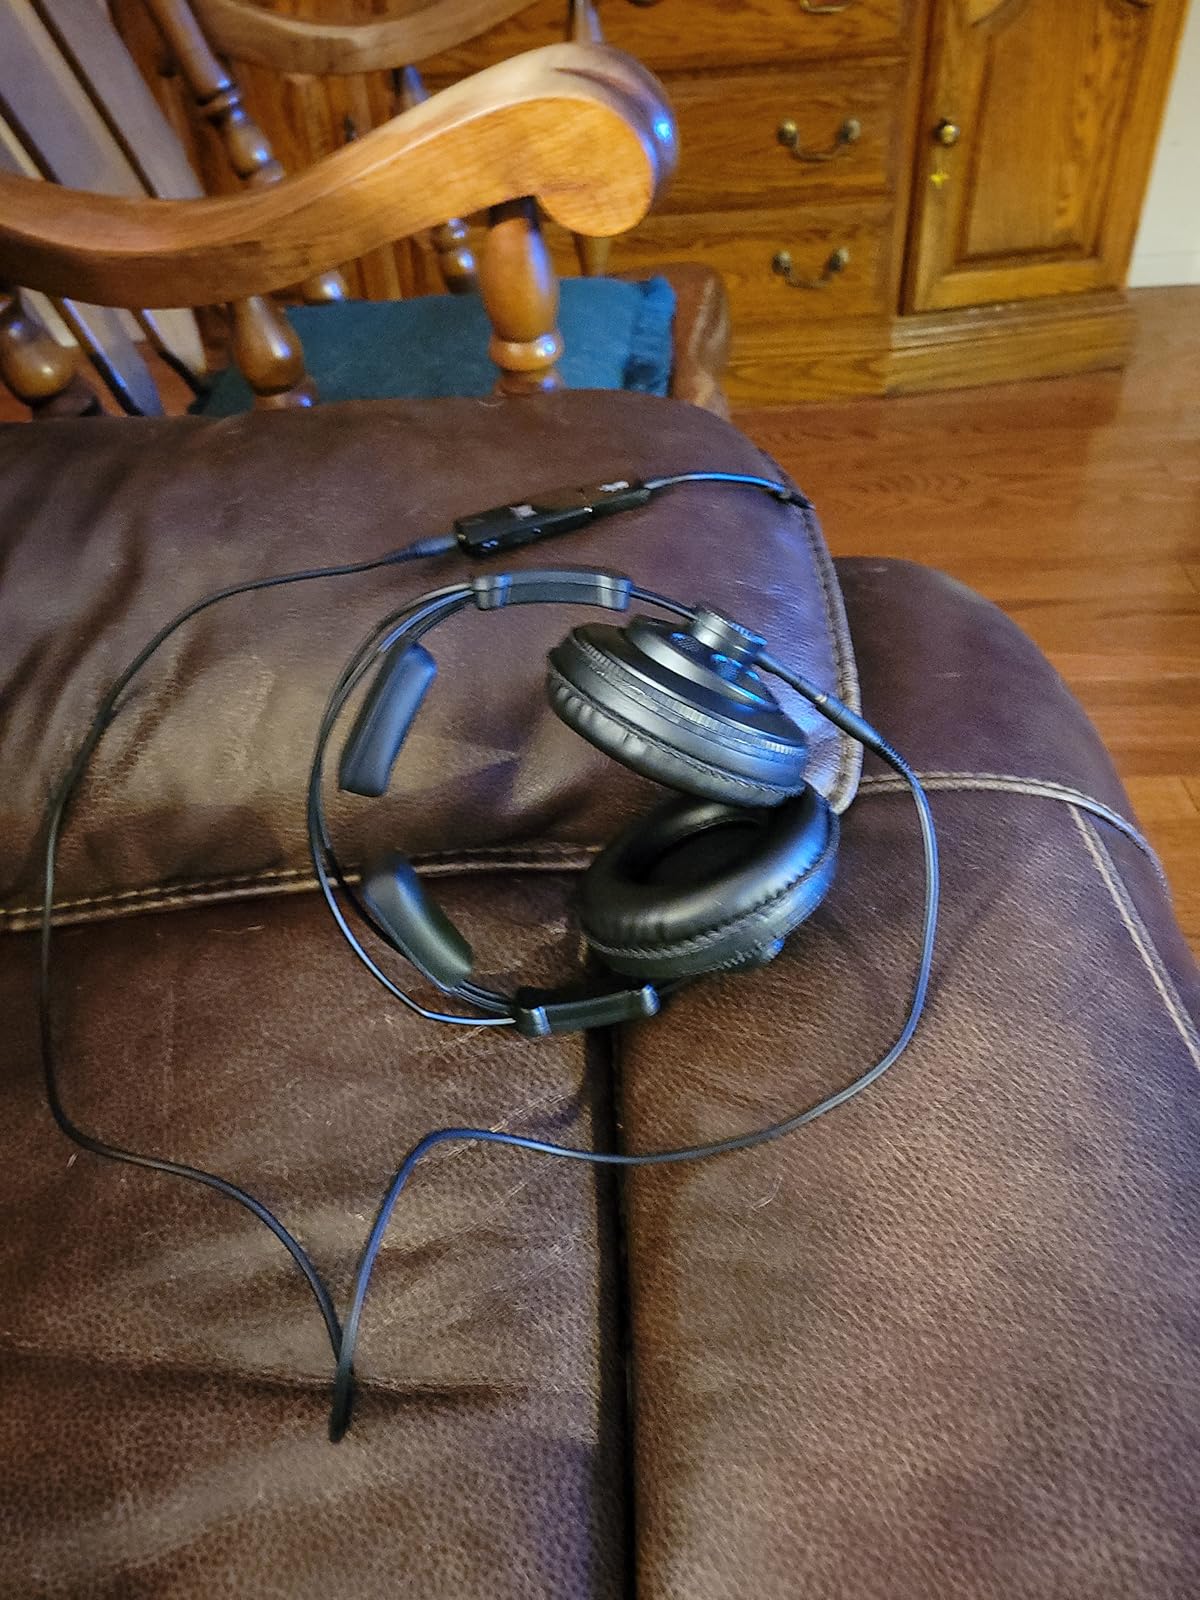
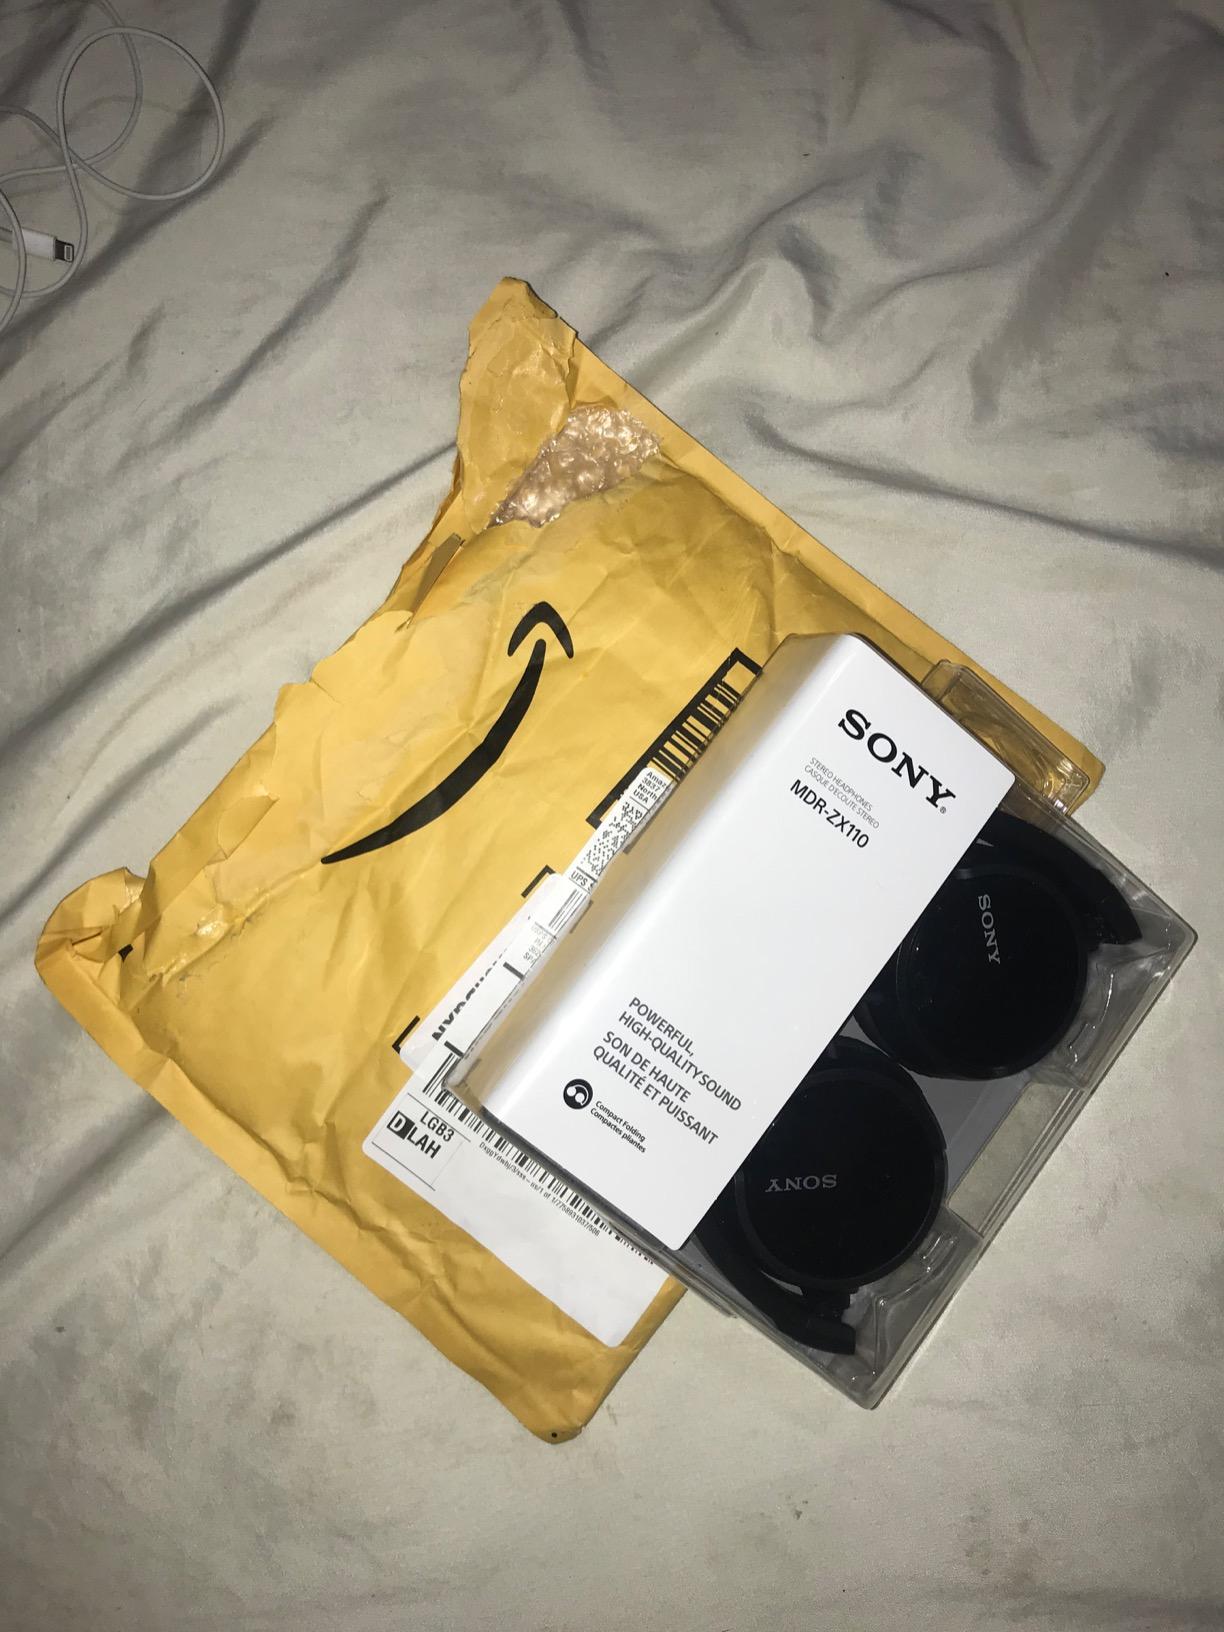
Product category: headphones
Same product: no